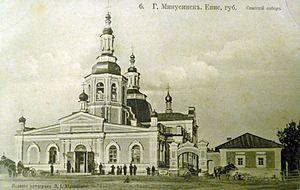
Minoussinsk est une ville du kraï de Krasnoïarsk en Russie, et le chef-lieu administratif du raïon de Minoussinsk. C'est l’une des villes les plus anciennes de Sibérie orientale. Sa population s'élevait à 69 263 habitants en 2013.